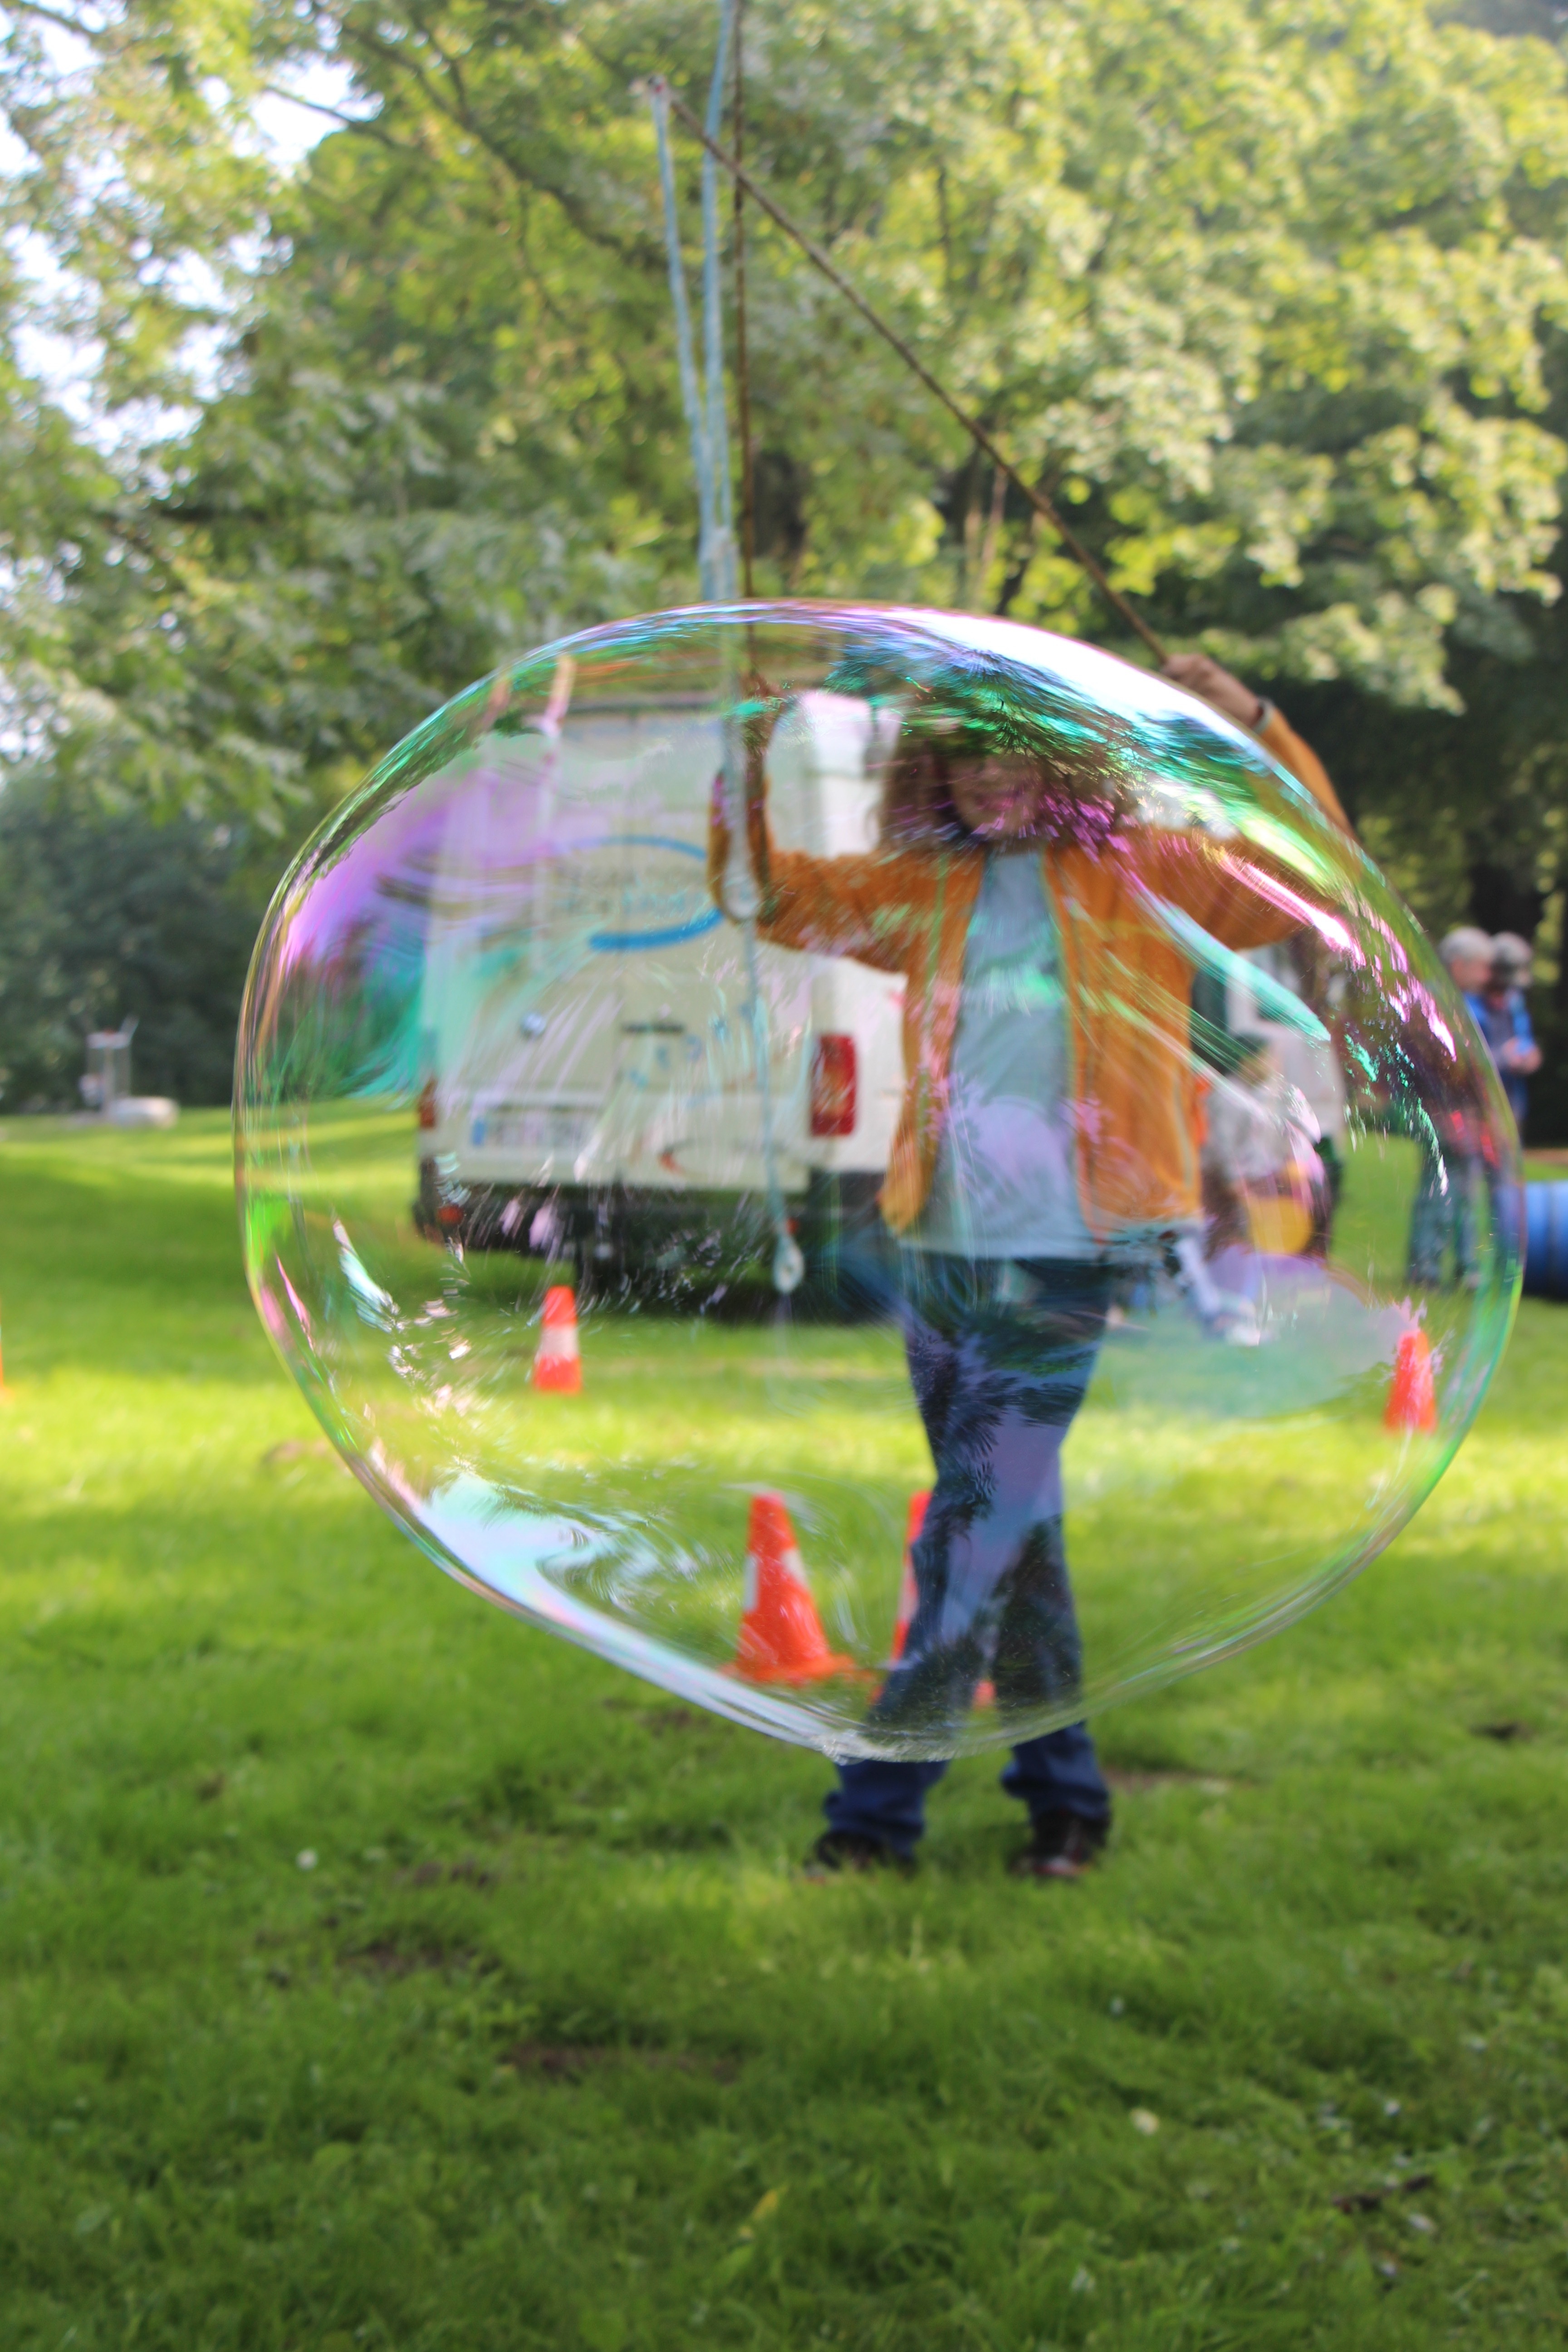
play, human, colorful, toy, fun, playground, large, huge, soap bubbles, soapy water, outdoor play equipment